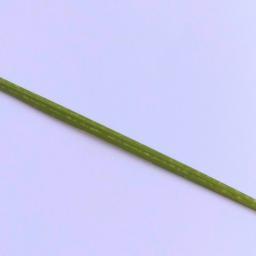
Label: Rice___Healthy